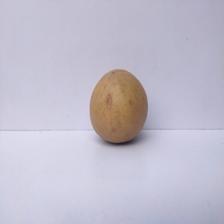
Size: Large